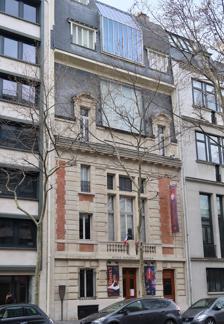
Building: Musée national Jean-Jacques Henner
Country: France
Year built: 1924
Art museum in Paris, France Musée national Jean-Jacques Henner Established 7 March 1924 ( 1924-03-07 ) Location 43, Avenue de Villiers, Paris 17ème Founder Marie (Mrs. Jules) Henner Website www .musee-henner .fr Henner's Solitude , c. 1881 The Musée national Jean-Jacques Henner is a French art museum dedicated to the works of painter Jean-Jacques Henner (1829–1905). It is located in the 17th arrondissement of Paris at 43, Avenue de Villiers. The museum is housed within an 1878 hôtel particulier designed by architect Nicolas-Félix Escalier [ fr ] . Following Henner's instructions, Marie Henner, the widow of his nephew Jules Henner, acquired it from the painter Guillaume Dubufe , in 1921. It was inaugurated as a museum on 7 March 1924 by Léon Bérard , Minister of Public Instruction . Its first director was Henner's former pupil Many Benner . It became a national museum in 1943. The museum's holdings include a large collection of paintings and drawings by Alsatian painter Jean-Jacques Henner, as well as some 1,000 sketches, documents and souvenirs. A selection of these works and artifacts a displayed in seven rooms on four floors of exhibition space. The collection includes more than 130 portraits, as well as paintings of mythical themes and figures in dream landscapes that approach the work of the Symbolists . Many preparatory studies are displayed alongside finished paintings, together with descriptions and evaluations by contemporary critics. Temporary exhibitions 7 November 2009 – 8 February 2010: " Francisco de Goya 's La Tauromaquia " 2 June – 6 September 2010 : "Visions on Henner's art of drawing" 1 February – 2 July 2012: "From impression to dream: Henner's landscapes" 16 November 2012 – 16 September 2013: "Sensuality and spirituality. In search of the absolute" See also List of museums in Paris List of single-artist museums References